Suzuki Intruder

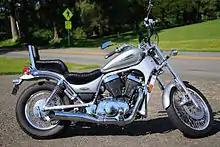
2003 VS 800 Intruder

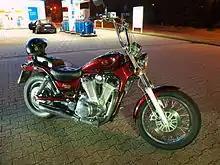
VS 1400 Intruder

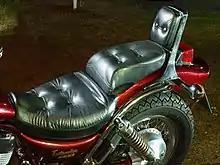
VS 1400 Seats

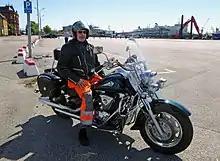
A man on his Suzuki VL 1500 Intruder LC. Ystad Port 2017.

The Suzuki Intruder is a series of cruiser motorcycles made by Suzuki from 1985 to 2005. After 2005, the Intruder lineup was replaced by the Boulevard range. In Europe, the Intruder name remains in use on certain models. The VS Intruder bikes all have 4-stroke V-twin engines.